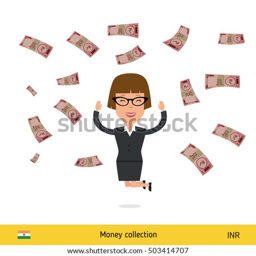
successful businesswoman happy to earn a lot of money .